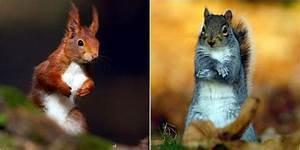
squirrel